SS Hennepin

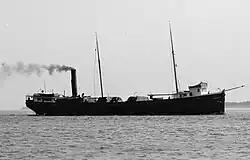
"Hennepin", c. 1901

Hennepin is a shipwreck off the east coast of Lake Michigan, west of South Haven, Michigan. The ship was originally built in October 1888 and sank on August 18, 1927. Michigan Shipwreck Research Associates found the ship in 2006 and conducted several dives to assess the wreck's condition. The wreck was listed on the National Register of Historic Places on February 1, 2008. She is significant as the first self-unloading bulk carrier.